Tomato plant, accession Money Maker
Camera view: horizontal (90 deg, fisheye); turntable rotation: 120 degrees
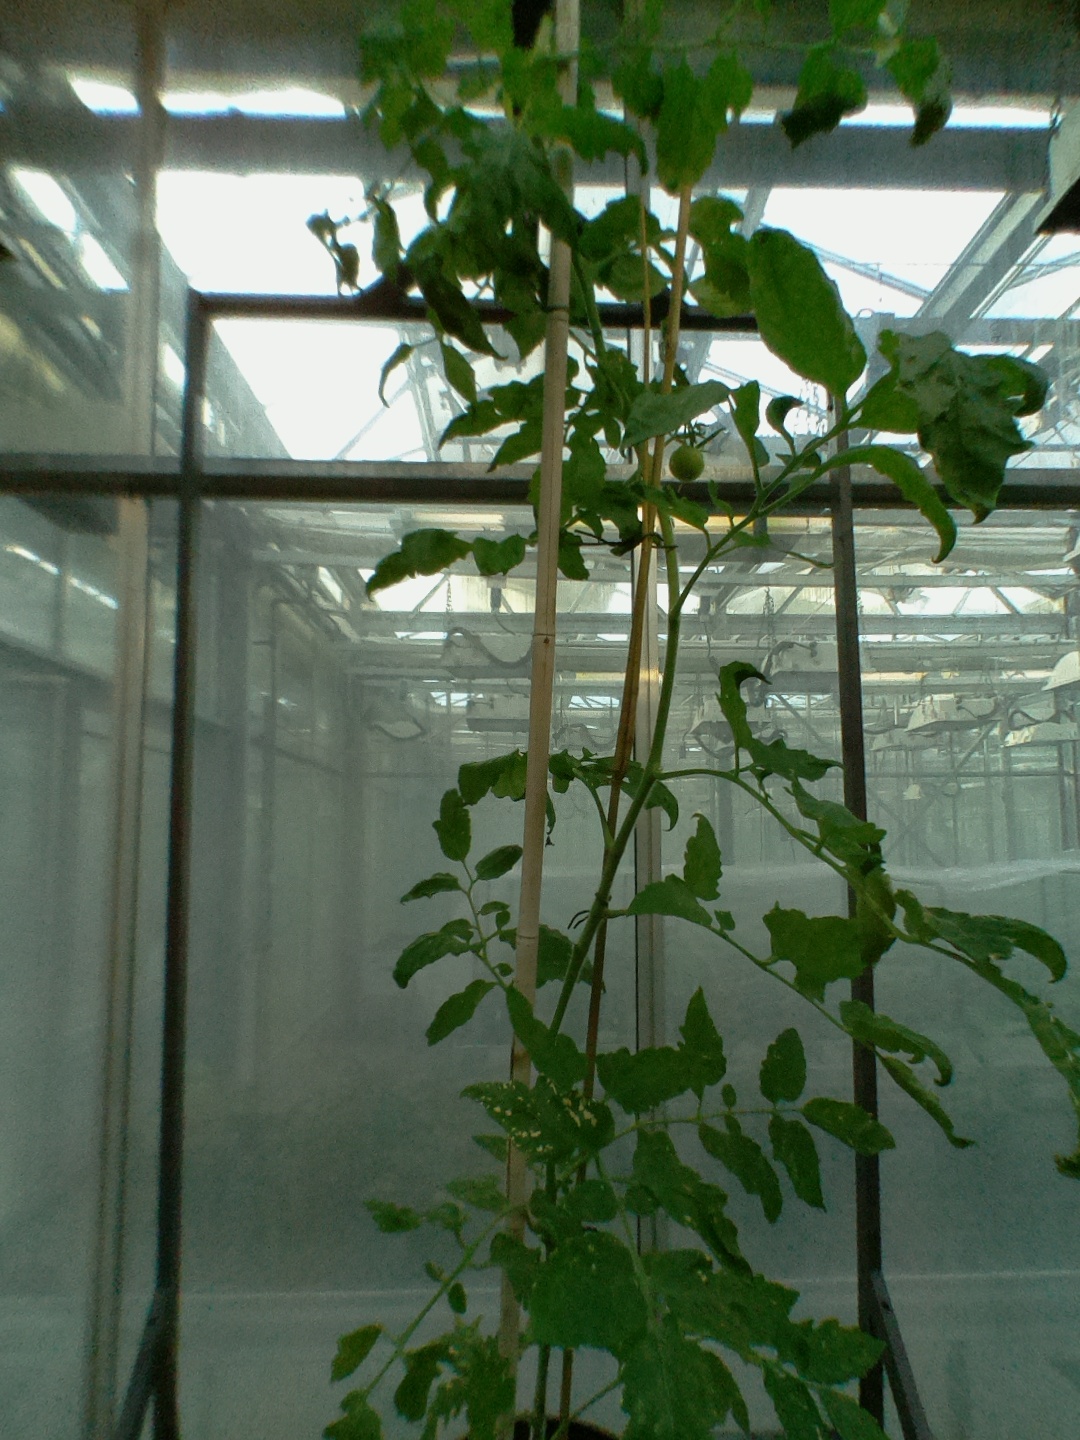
BBCH growth stage 71: 10%-20% of final fruit size